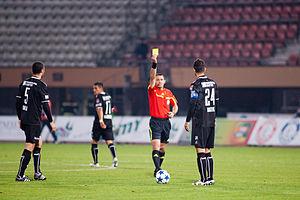
L'arbitre Ludovic Gremaud met un carton jaune à Stipe Matic (FC Thoune) à la 51e minute du match Lausanne Sport-FC Thoune.